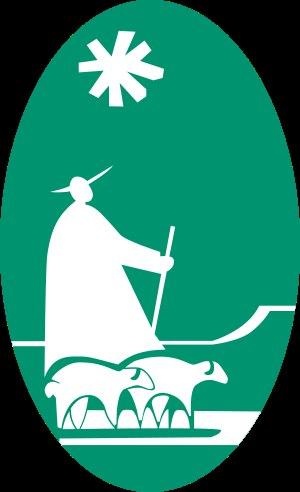
Le Parc naturel régional des Grands Causses est un Parc naturel régional créé en 1995 qui s’étend sur 93 communes au nord-est de la région Occitanie, au nord-est et sud du département de l’Aveyron. D’une superficie de 327 935 ha, il est le troisième parc le plus grand de France après celui des Volcans d'Auvergne et celui de Corse. Il regroupe 67 900 habitants.